Sanctuary of Our Lady of Graces of Onuva

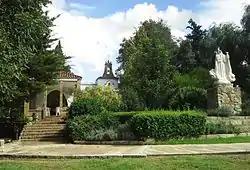
General view of the Shrine of Our Lady of Graces of Onuva

The Sanctuary of Our Lady of Graces of Onuva, located in the municipality of La Puebla del Río, province of Seville, region of Andalusia, in Spain, is a Marian shrine that marks the exact place where a young man of his name Jesús José Cabrera claimed to have witnessed several apparitions of the Blessed Virgin Mary and two appearances of Jesus Christ himself.